Super Cub (novel series)

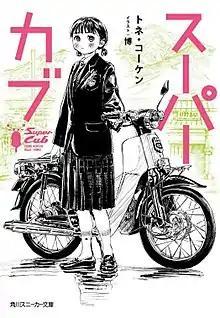
First light novel volume cover

is a Japanese light novel series, written by Tone Kōken and illustrated by Hiro. Originally serialized online as a web novel on Kakuyomu from March 2016 to December 2021, Kadokawa Shoten have released eight volumes and one reserve volume from May 2017 to April 2022 under their Kadokawa Sneaker Bunko label. A manga adaptation with art by Kanitan has been serialized online since December 2017 via Kadokawa Shoten's "" manga website. It has been collected in nine volumes.